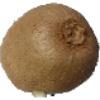
Label: kiwi